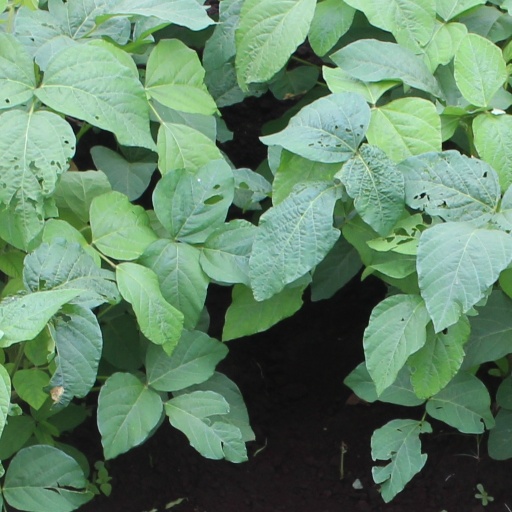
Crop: soybean